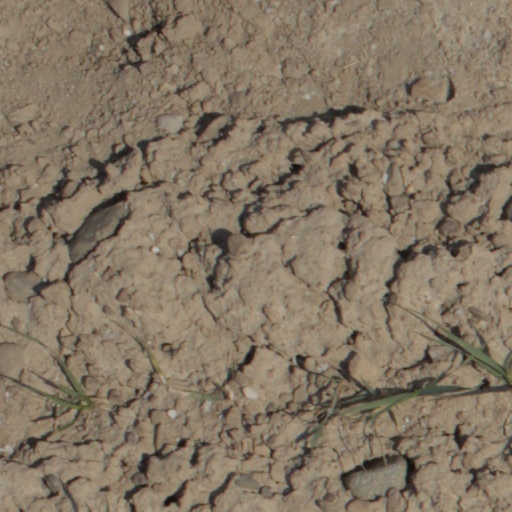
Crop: wheat